Denning (lunar crater)

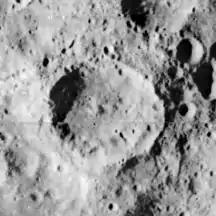
Lunar Orbiter 1 image

Denning is a lunar impact crater that is located on the far side of the Moon. It lies about midway between the craters Levi-Civita to the south and Marconi to the north-northeast. About two crater diameters to the southeast is the huge walled plain Gagarin.